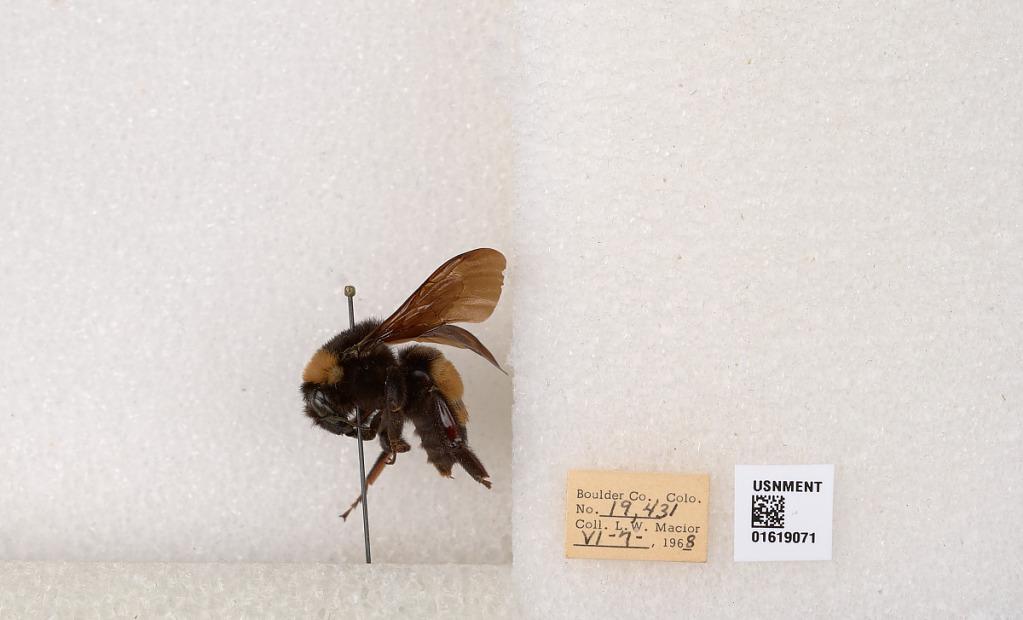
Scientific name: Bombus (Bombus) nevadensis auricormus
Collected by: L. Macior
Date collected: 1968-6-7
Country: United States
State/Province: Colorado
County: Boulder
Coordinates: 40.0925, -105.358